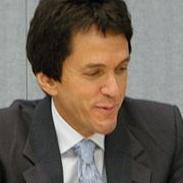
Age: 51